Yilan City

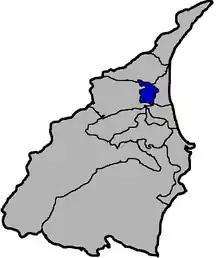
Yilan City in Yilan County

Yilan City is located on Lanyang Plain with an average altitude of 7.38 meters above sea level.